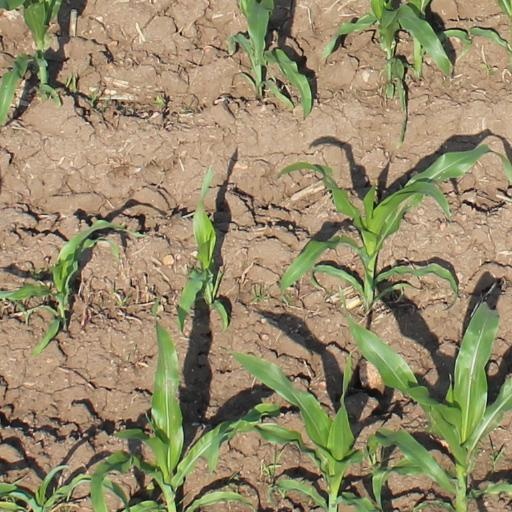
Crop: maize; corn